Fukechō Station

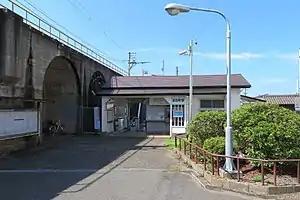
Fukechō Station in October 2019

is a passenger railway station located in the town of Misaki, Sennan District, Osaka Prefecture, Japan, operated by the private railway operator Nankai Electric Railway. It has the station number "NK41-1".